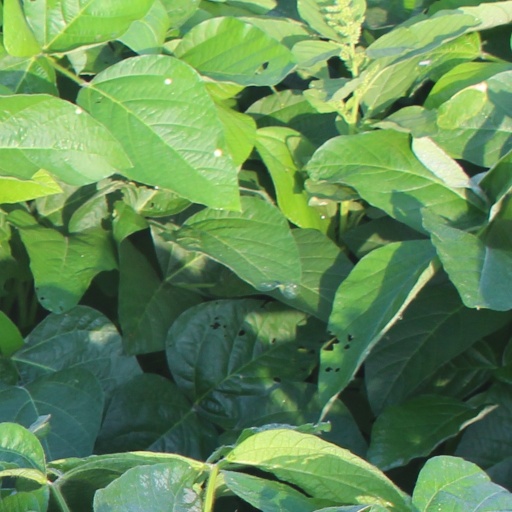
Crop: soybean